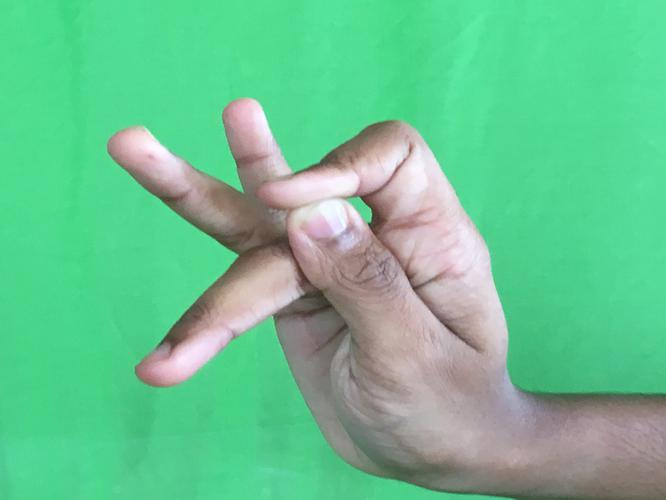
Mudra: Katakamukha_3
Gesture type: single_hand